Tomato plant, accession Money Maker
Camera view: horizontal (90 deg, fisheye); turntable rotation: 0 degrees
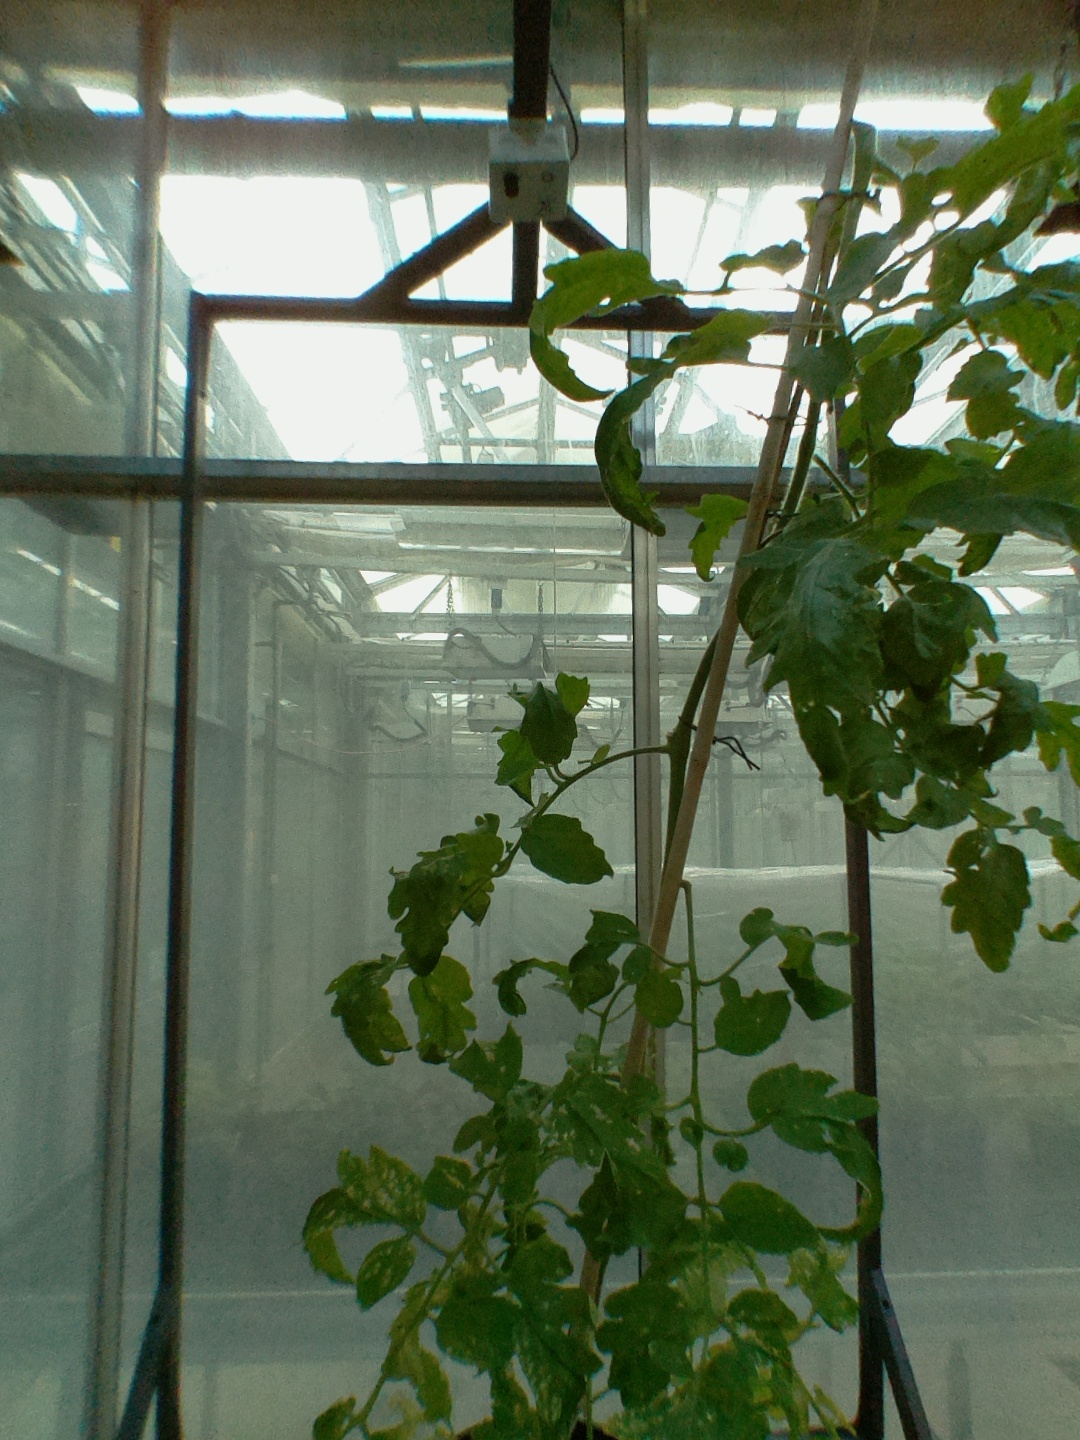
BBCH growth stage 75: 50%-60% of final fruit size